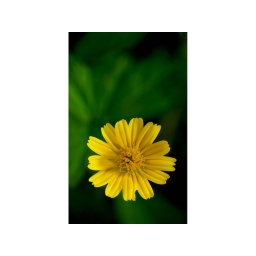
A little yellow chrysanthemum species in the field